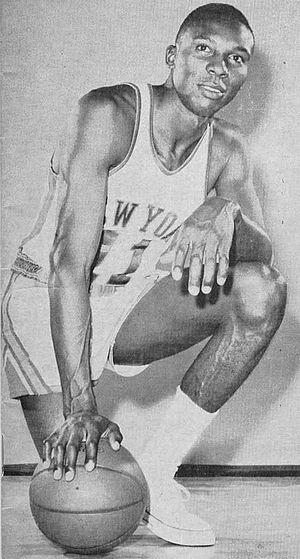
John M. Green est un ancien joueur américain professionnel de basket-ball.